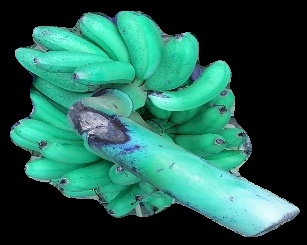
Variety: rasbale
Grade: grade1